May King Van Rensselaer

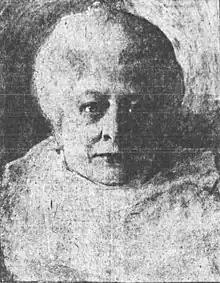
Portrait of May King Van Rensselaer that appeared in The Evening World in 1920.

May King Van Rensselaer ( Maria Denning King; May 25, 1848 – May 11, 1925), was an American author, historian and prominent member of the New York Historical Society. She was instrumental in the founding of the Museum of the City of New York.